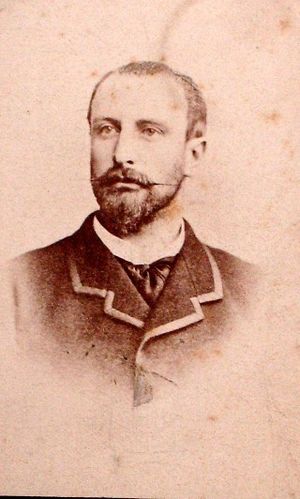
Hugo Zorn von Bulach
Hugo Zorn von Bulach.
Hugo Anton Marie Ernst Anna Zorn von Bulach var en elsassisk friherre, politiker og embedsmand.